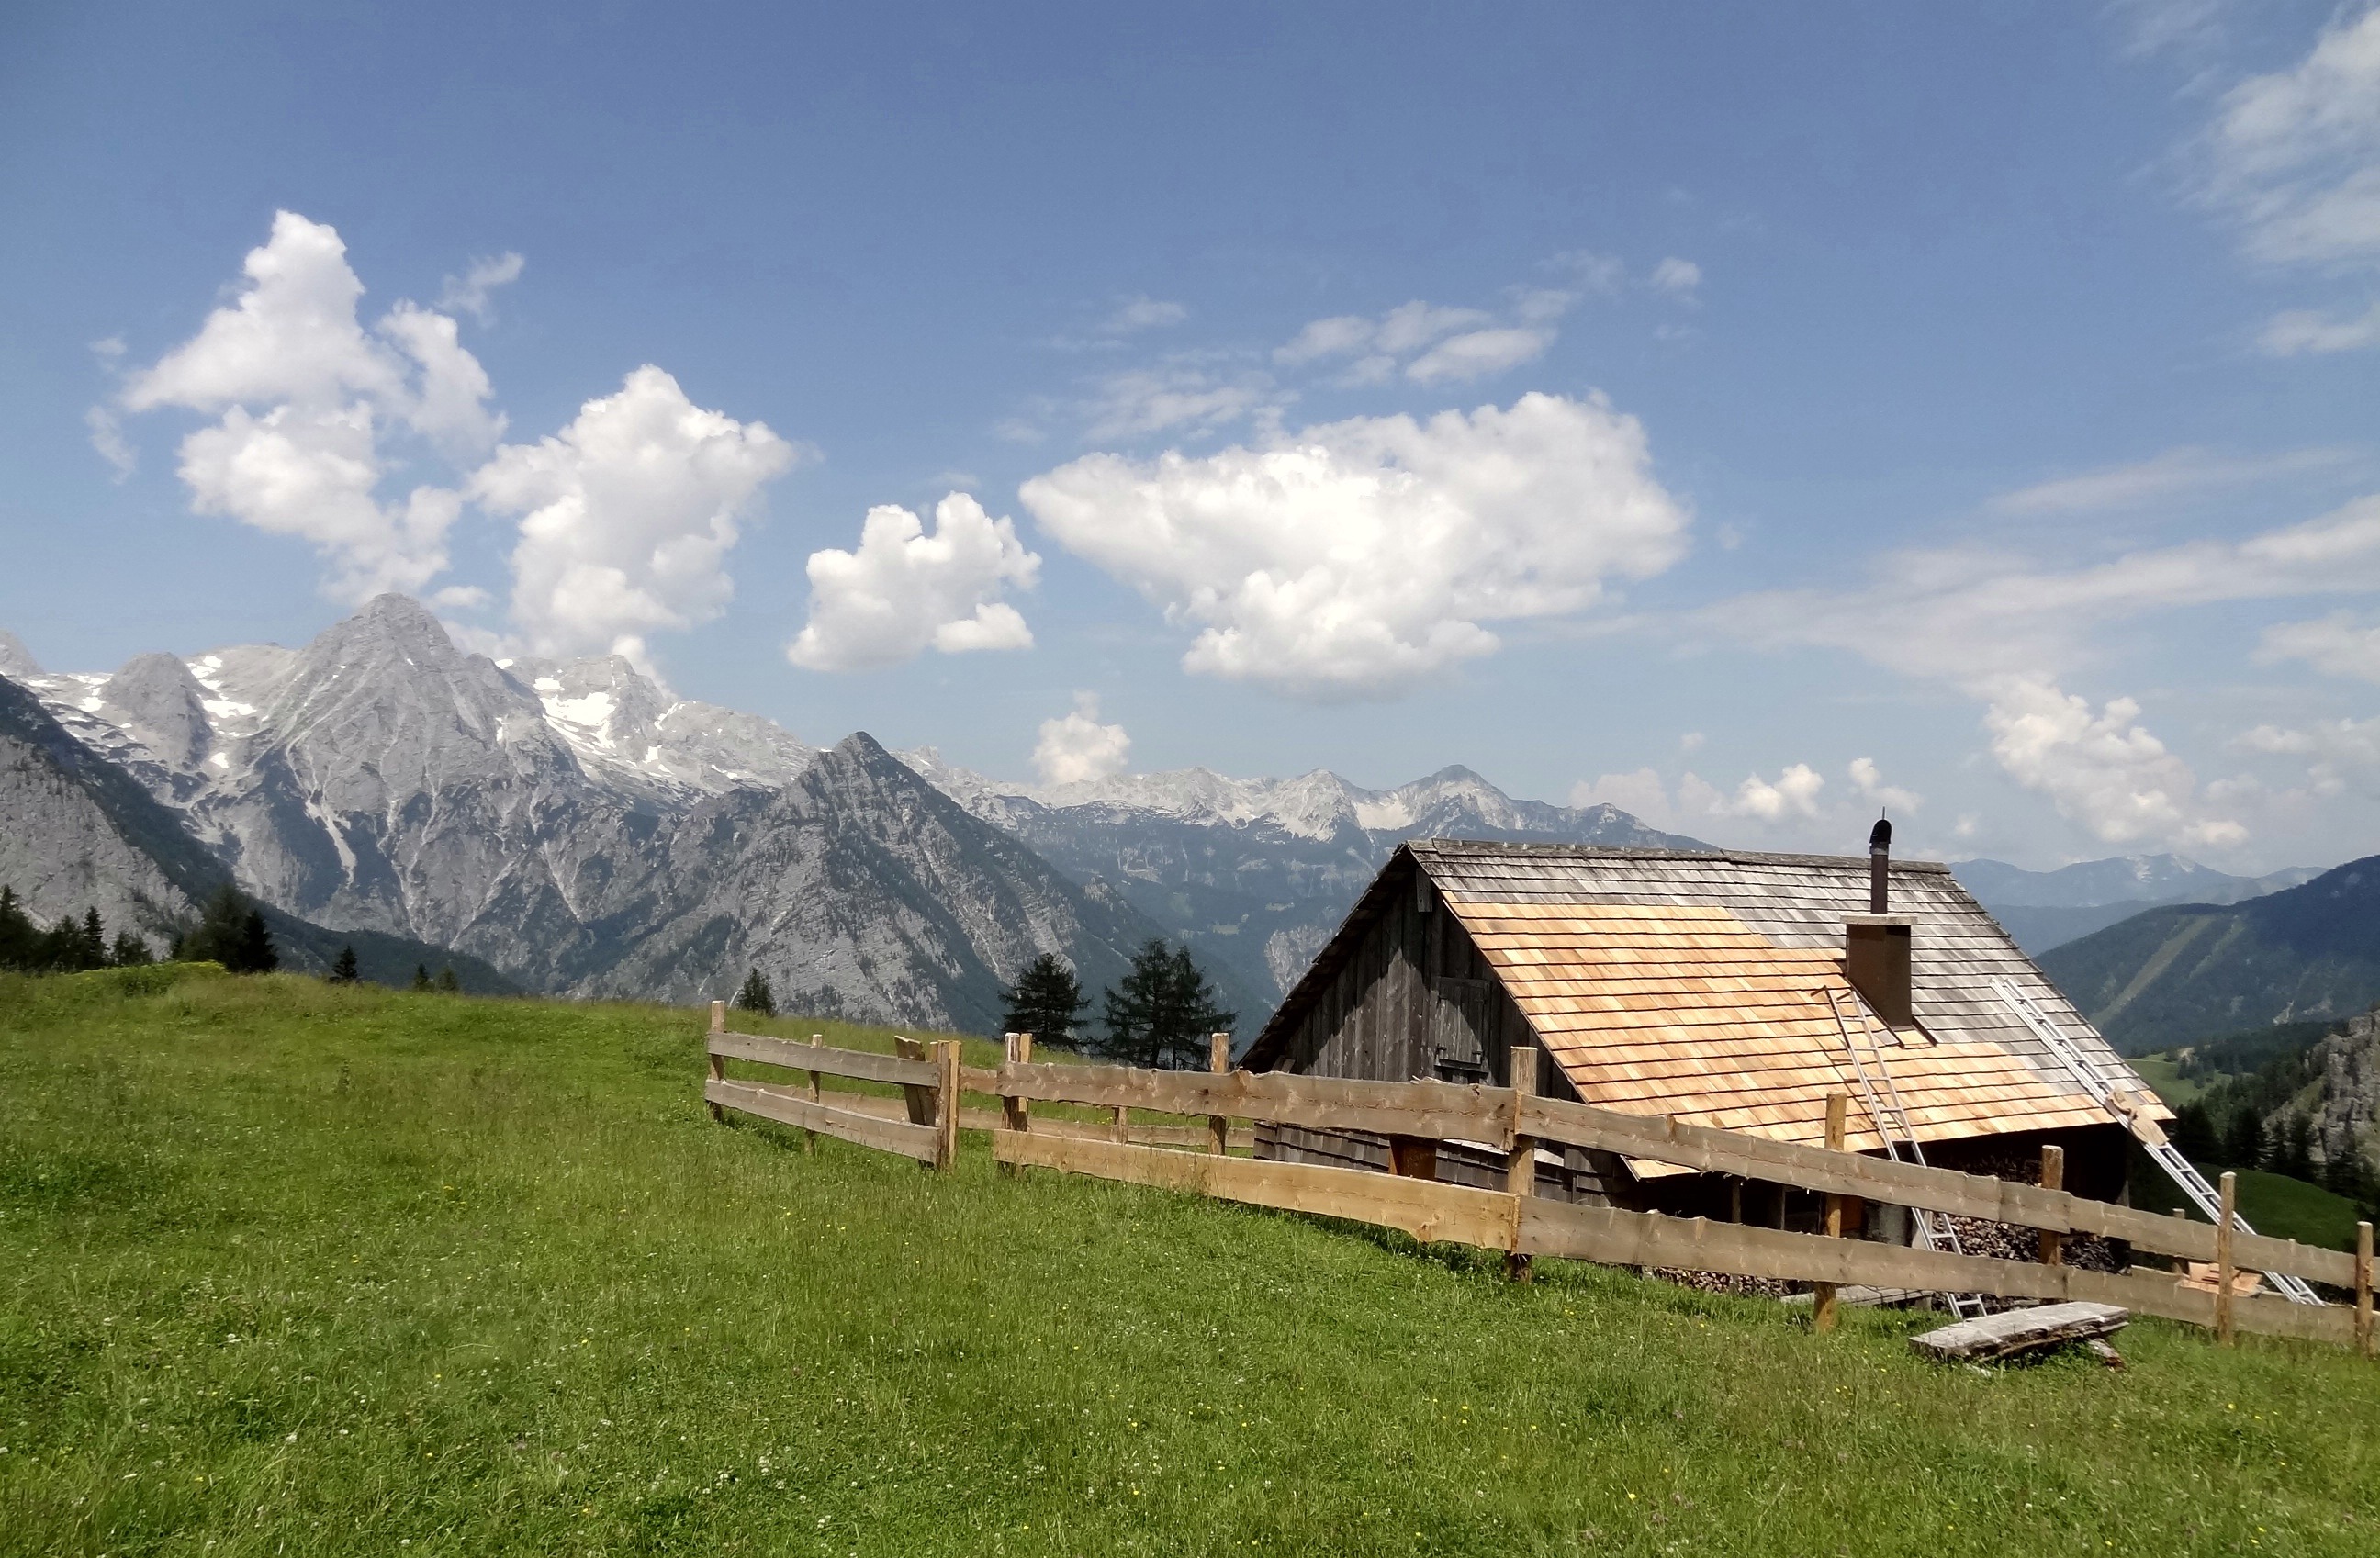
landscape, grass, mountain, sky, hiking, field, farm, meadow, hill, valley, mountain range, panorama, summer, travel, hut, idyllic, pasture, holiday, mountains, alps, plateau, alm, rural area, upper austria, panoramic views, mountainous landforms, dolomites dough